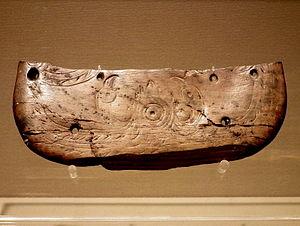
La culture de Hemudu, lors de la Préhistoire de la Chine, non loin de l'embouchure du Yangzi, et précisément au sud de la baie de Hangzhou, côtoie les cultures de Majiabang et Songze dans la région du lac Tai, et les cultures de Beiyinyangying et Xuejiagang situées plus à l'Ouest de cette région. La culture de Hemudu est plus exactement située au sud de la baie de Hangzhou, dans le Jiangnan, près de la ville actuelle de Yuyao, au Zhejiang, en Chine. Le site de Hemudu a été découvert en 1973.